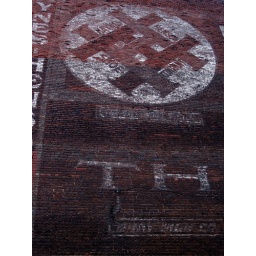
Old ghost sign on the side of the former Haynes-Henson shoe factory in Knoxville, Tennessee. Love the old logo.